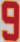
Number: 9